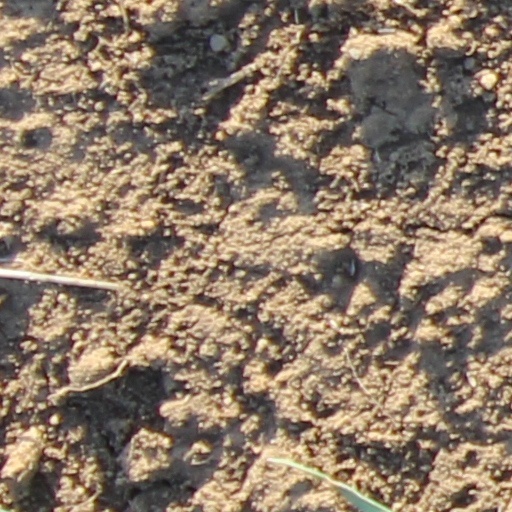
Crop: wheat